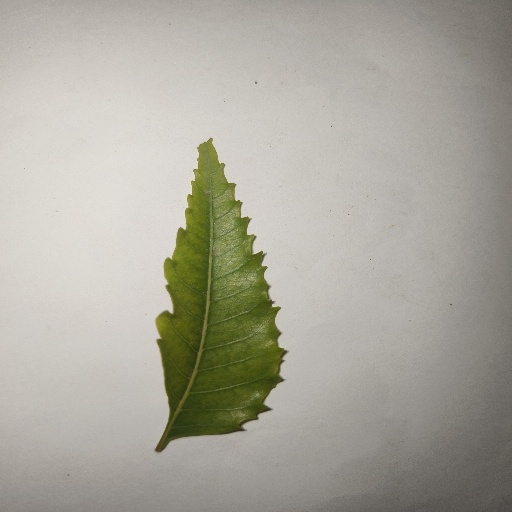
Species: Neem
Leaf condition: Yellow Leaf